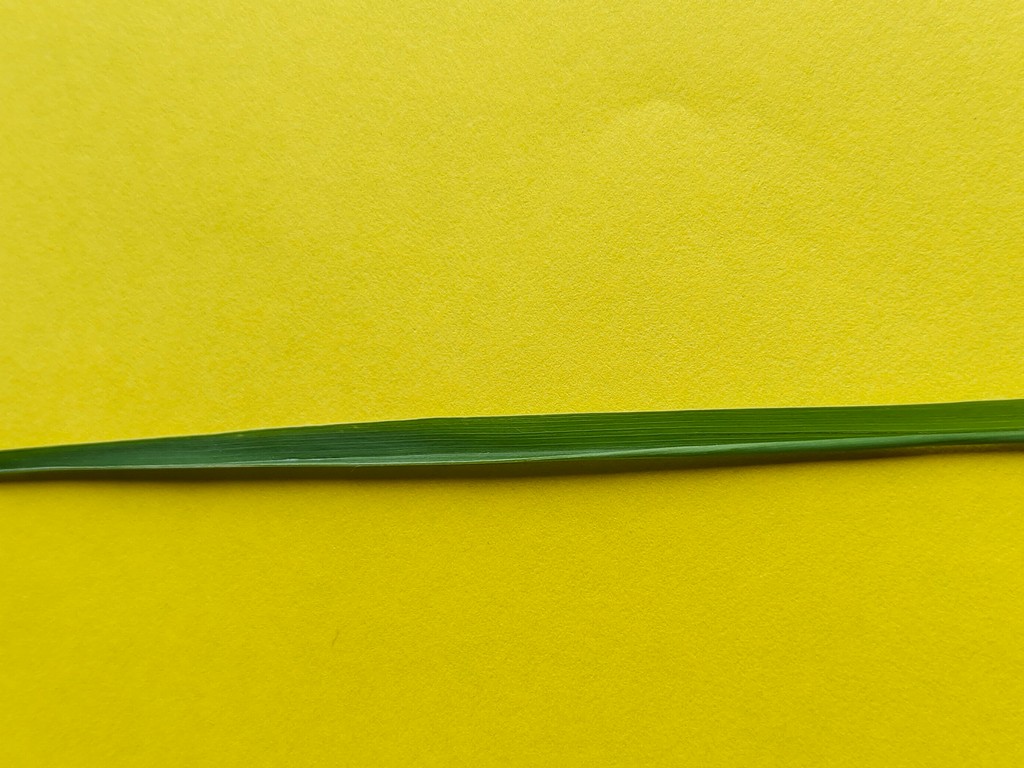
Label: Healthy